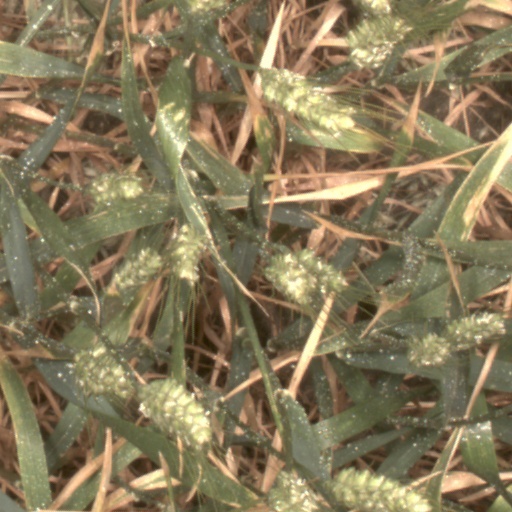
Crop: wheat